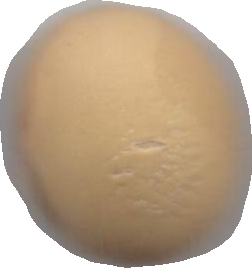
Variety: Dega